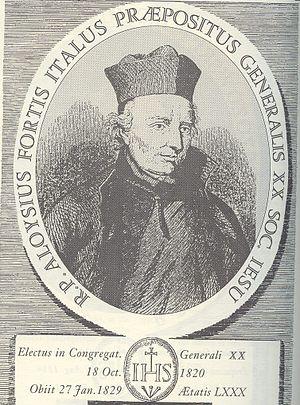
Luigi Fortis, né le 26 février 1748 à Vérone et décédé le 27 janvier 1829 à Rome, était un prêtre jésuite italien, enseignant dans divers collèges. Il est élu en 1820 20e Supérieur Général de la Compagnie de Jésus.